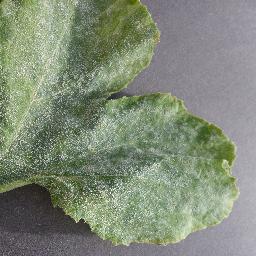
Label: Squash___Powdery_mildew